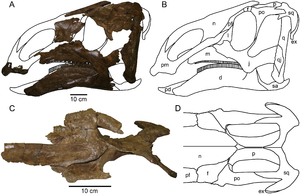
Probrachylophosaurus est un genre éteint de « dinosaures à bec de canards » herbivores du sous-ordre des ornithopodes et de la famille des hadrosauridés. Ses fossiles ont été découverts dans la formation de Judith River au Montana et la formation d'Oldman en Alberta. Les niveaux stratigraphiques d'où ses restes fossiles ont été extraits datent d'environ 78,5 à 77,8 Ma, du Campanien.